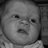
Emotion: sad